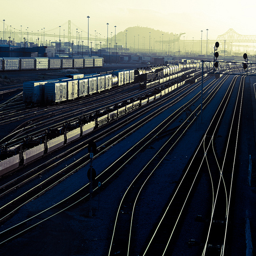
An aerial view of a train station and it's tracks.
a group of trains going down the  tracks
Modern railroad tracks appear to be empty, aside from empty cars on the side.
A train yard filled with lots of rows of tracks.
A train yard is shown with several railway cars on it.